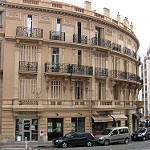
Scene: Outdoor